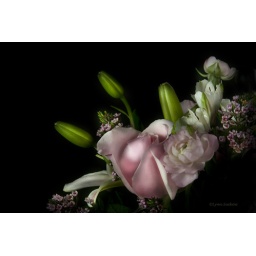
The flowers in a Mother's Day bouquet from 2009.